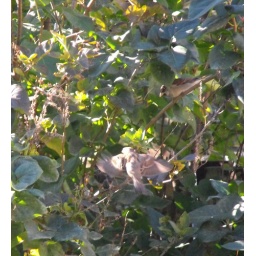
a few birds in a tree in my yard